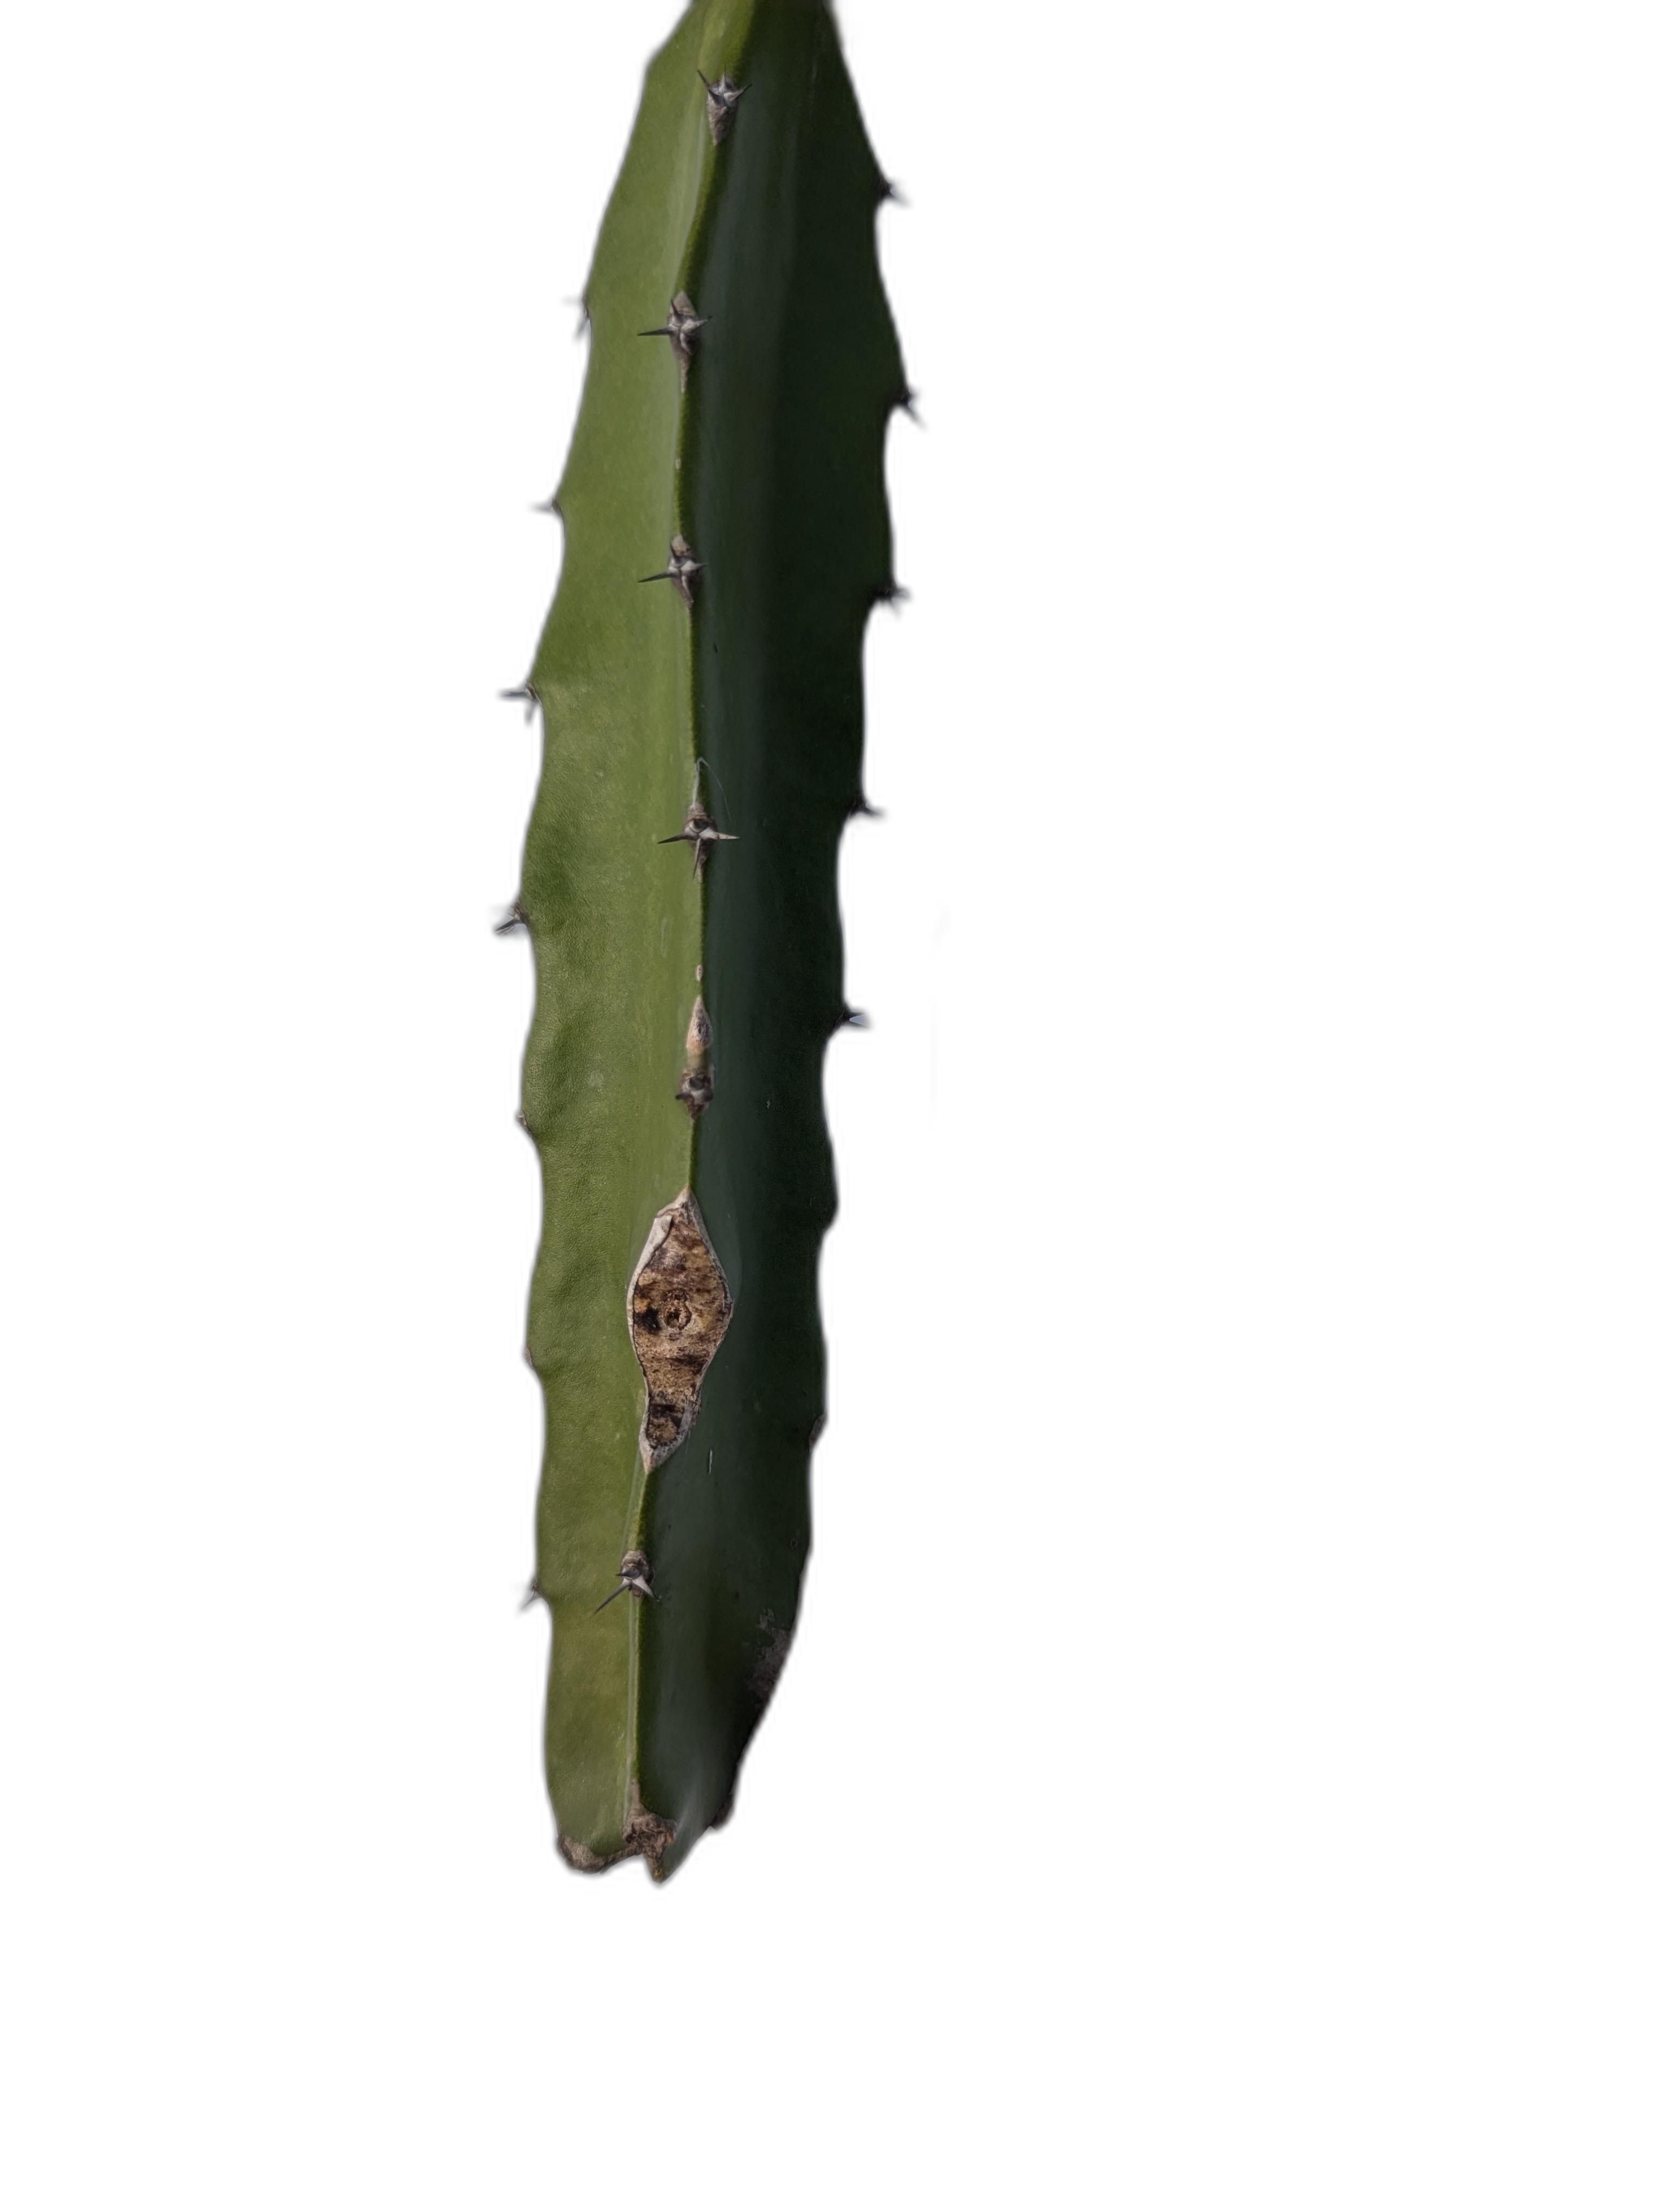
Label: Good leaf